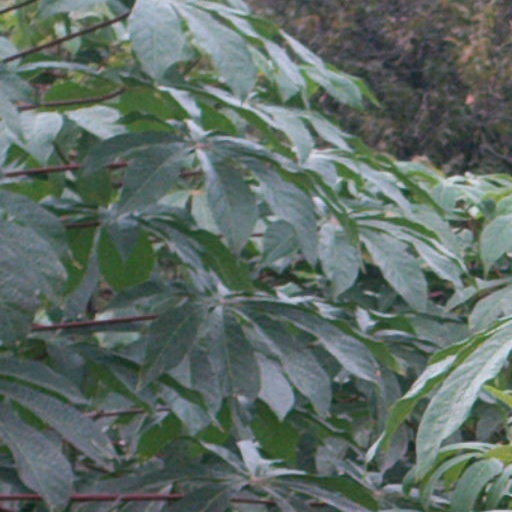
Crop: cassava